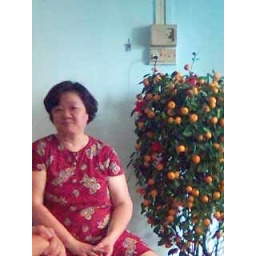
beside the orange plant